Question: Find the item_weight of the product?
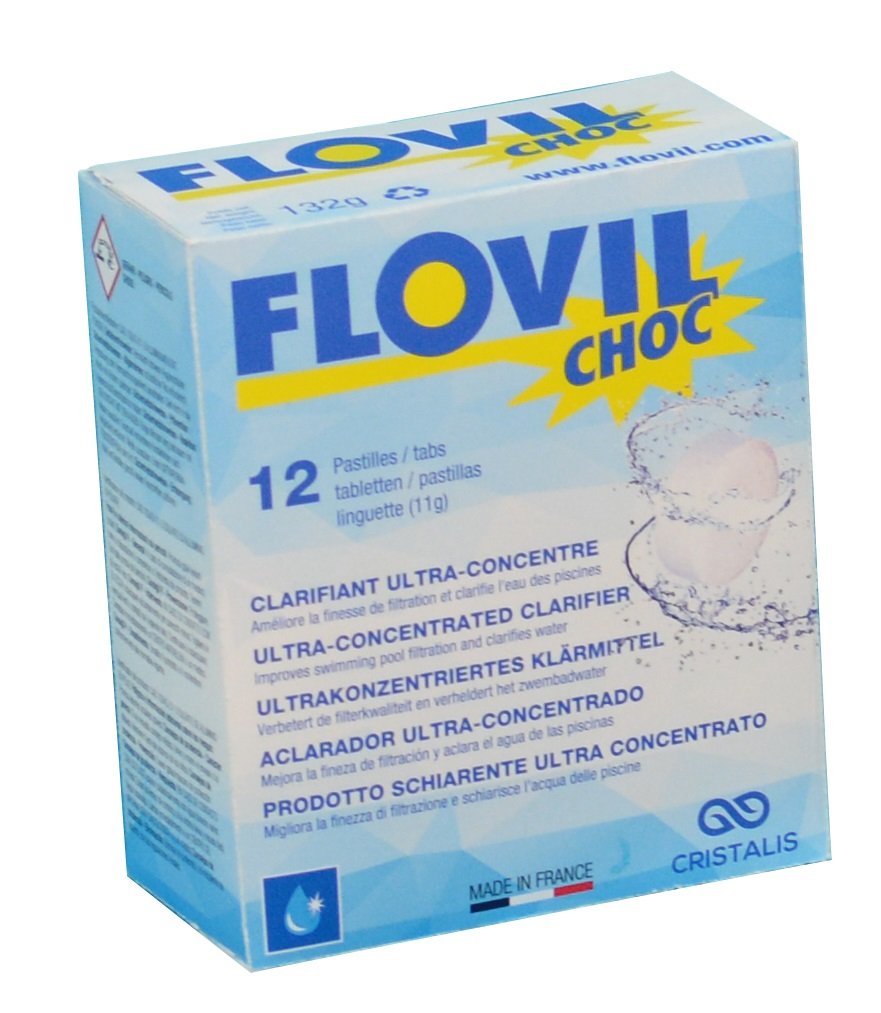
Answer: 132.0 gram